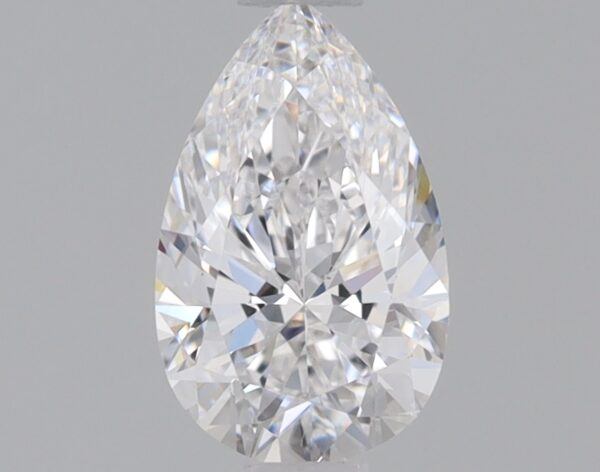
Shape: pear
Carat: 0.7
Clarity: VS2
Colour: E
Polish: EX
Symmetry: EX
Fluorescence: NONE
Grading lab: IGI
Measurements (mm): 7.6 x 4.73 x 3.14